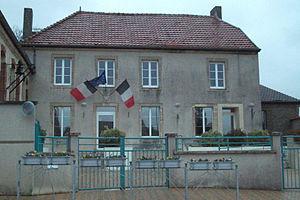
Mairie_de Savigny-sur-Ardres.
Savigny-sur-Ardres est une commune française, située dans le département de la Marne en région Grand Est.